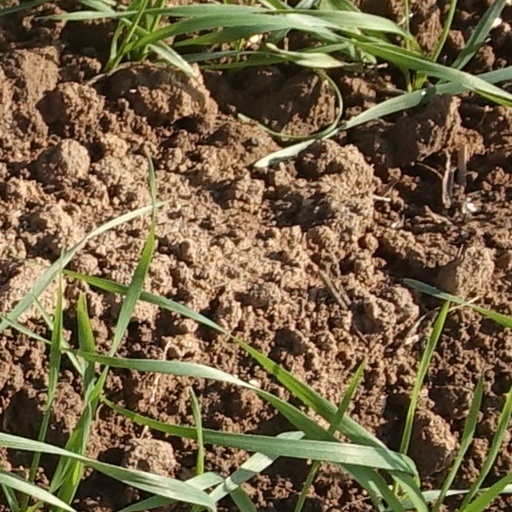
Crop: wheat